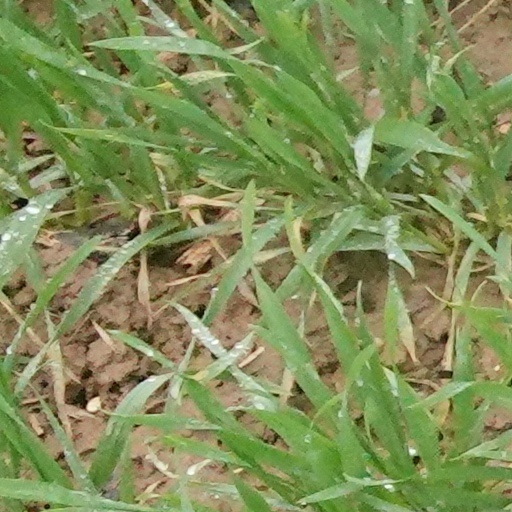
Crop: wheat